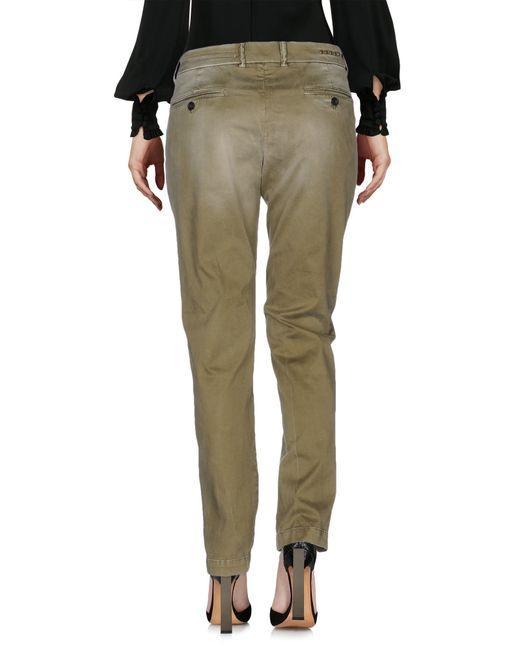
Slim Fit senffarbene Jeans für Damen